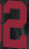
Number: 2